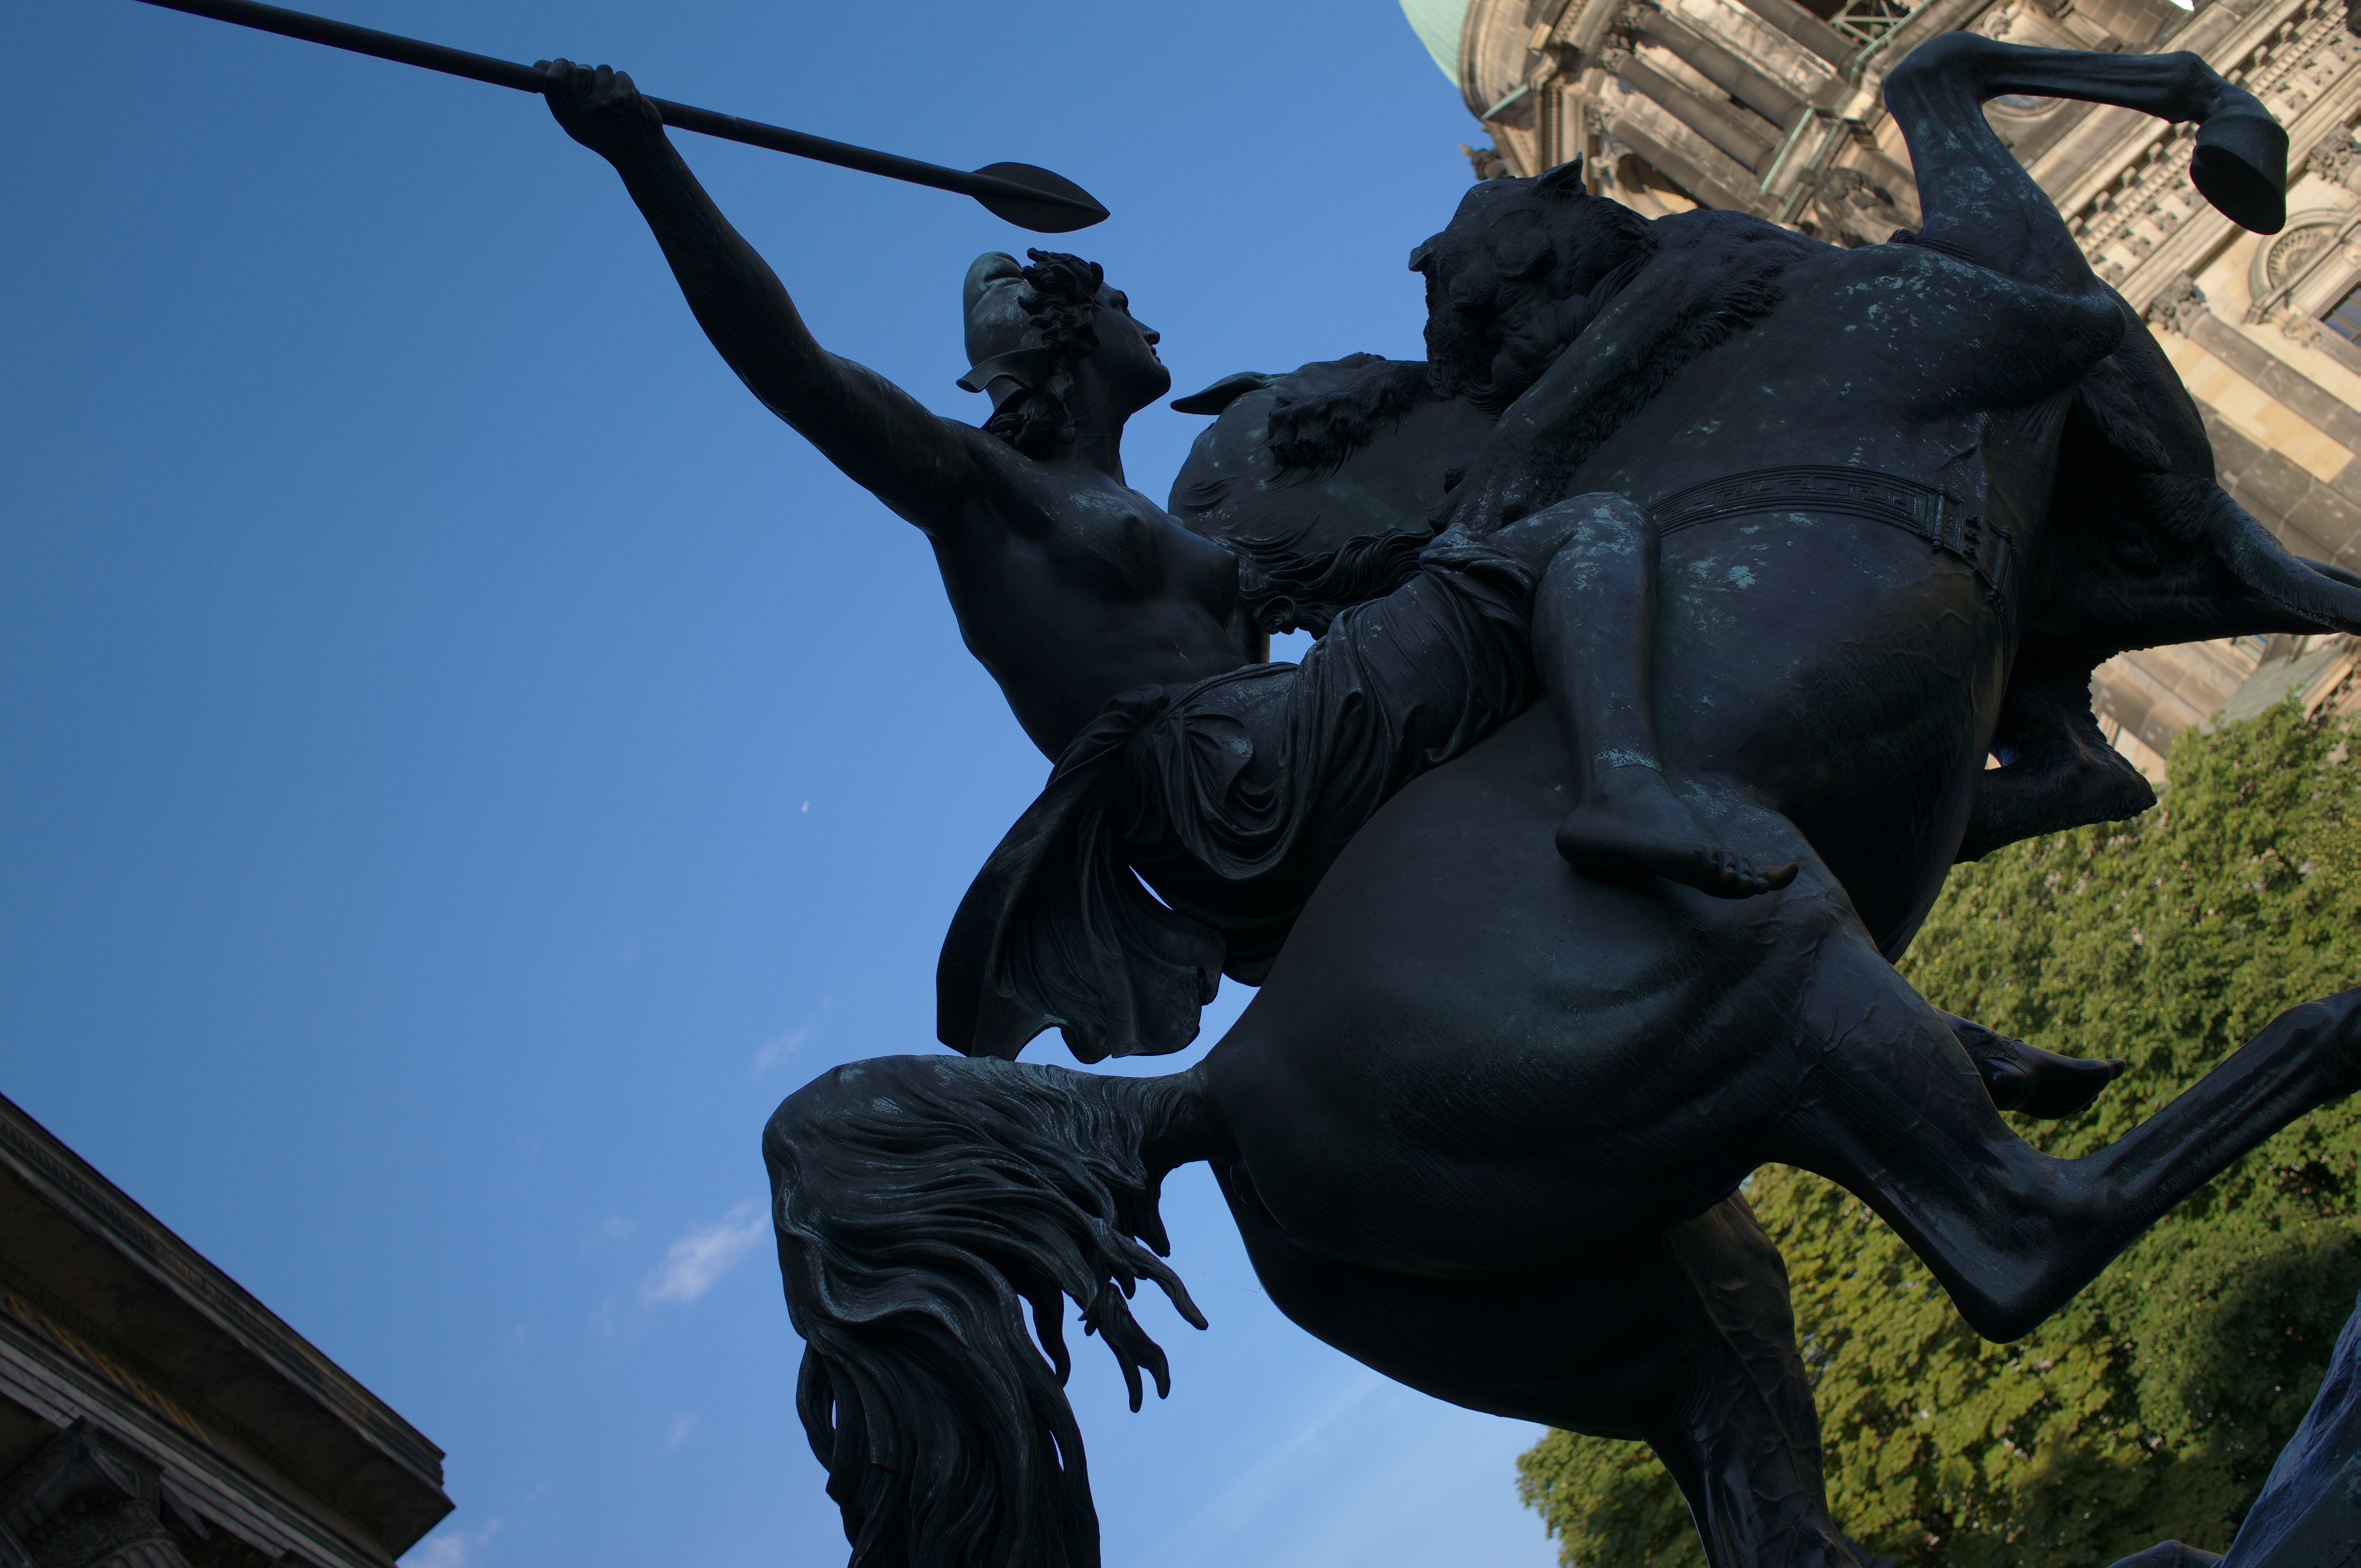
monument, statue, sculpture, art, 2013, rawtherapee, germany, deutschland, berlin, sony, sigma, nex, nex6, lenstagged, steffenzahn, sigma30mm28exdn, sigma30mmf28, sigma30mmf28dn, sigma30mm, berlinmitte, screenshot